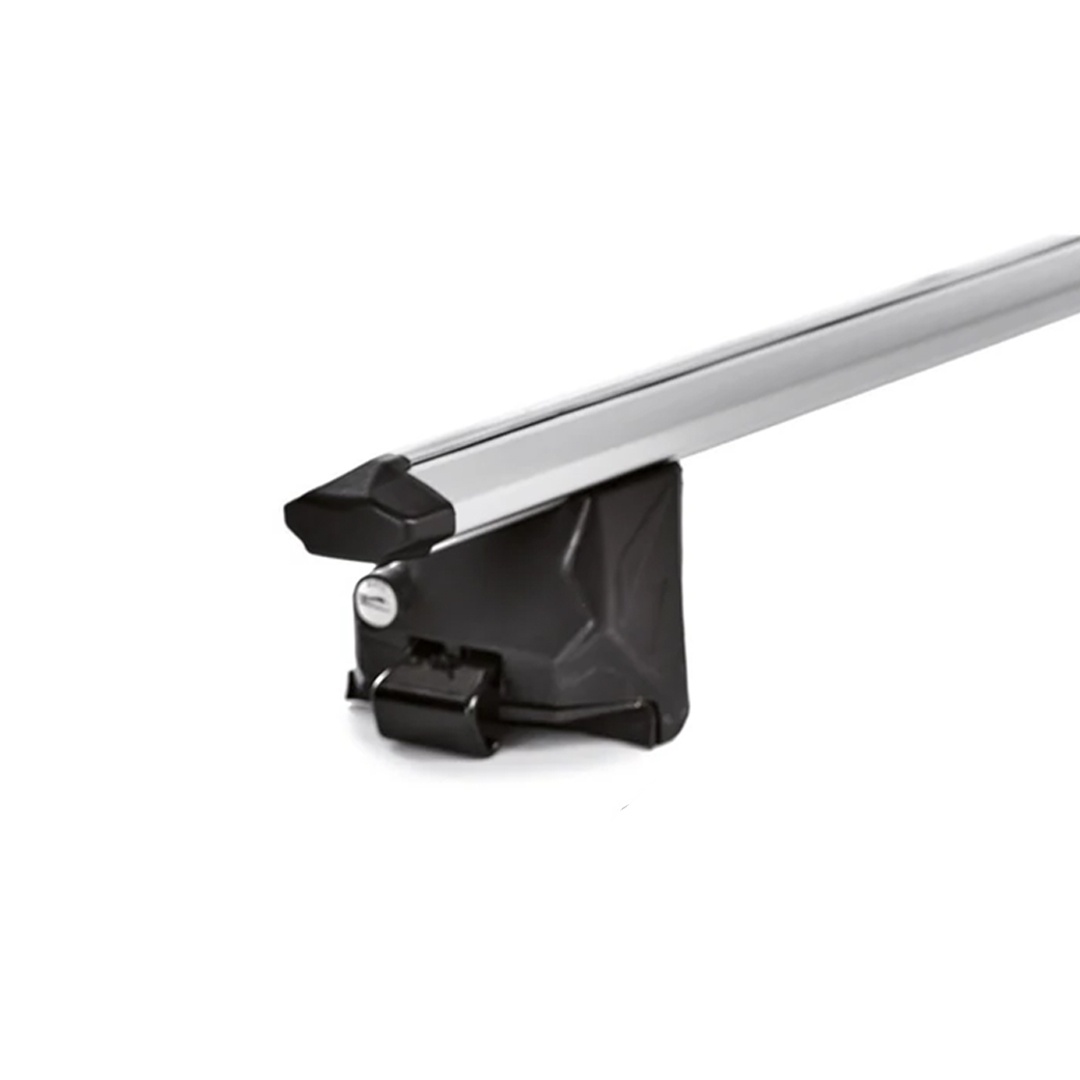
Green Valley dakdrager Edge geschikt voor BMW iX3 (2020-)
Omschrijving Specificaties Instructiefilmpje Montagehandleiding De Aurilis Edge is uitgevoerd in aluminium en heeft een ovaal profiel. Door het ovale profiel vormen de dakdragers minder windgeruis en meer comfort onderweg. De montage is eenvoudig en snel, bekijk hiervoor ook het instructiefilmpje. De Edge heeft een dikte van 25 mm en een breedte van 50 mm. De maximale draagcapaciteit is 90 kg. De lichtgewicht dakdragers zijn afsluitbaar met een slot. De dakdrager is standaard uitgevoerd met een T-groef van 21mm breed. Hierdoor is de dakdrager geschikt voor accessoires met T-track bevestiging. Ook kun je accessoires bevestigen aan de dakdrager via het gebruikelijke (U-beugel) beugelsysteem. Specificaties Merk Green Valley Maximale daklast 90 kg Type dak Geïntegreerde (gesloten) railing Geschikt voor BMW iX3 (2020 tot heden) Met slot afsluitbaar Inclusief Geluidsniveau tijdens rijden Luid Dakdragerprofiel (breedte - hoogte) 50 x 25 mm Lengte van de drager 112 cm Kleur Zilver Materiaal Aluminium Aantal dakdragers 2 stuks Gewicht 3 kg Geschikt voor daktent Ja Bevestiging via T-adapter Inclusief T-track Toon alle specificaties Kort de specificaties in Montagefilmpje Montagehandleiding Montagehandleiding Green Valley aluminium drager 112cm
Brand: Bepakt
Category: Vehicles & Parts > Vehicle Parts & Accessories > Vehicle Storage & Cargo > Motor Vehicle Carrying Racks > Vehicle Base Rack Systems